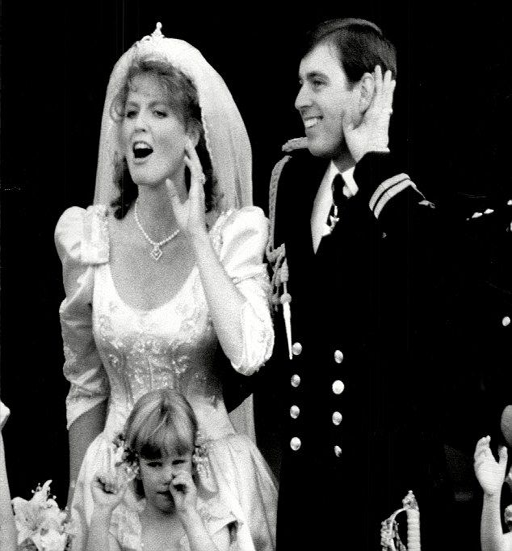
on good terms ... noble people , on their wedding day on the balcony have remained close since their divorce .